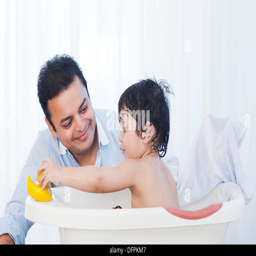
man looking at his son playing with a toy in a bathtub